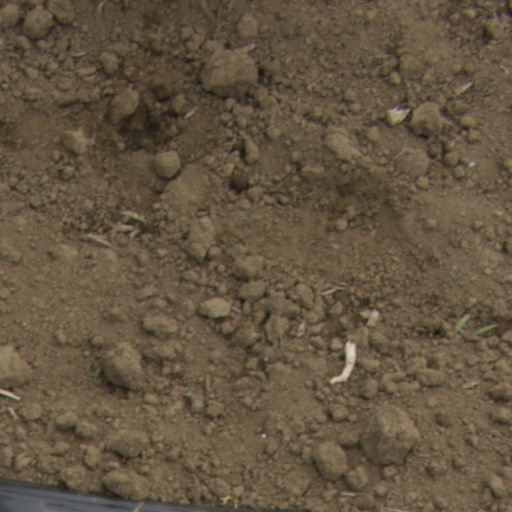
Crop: Jerusalem artichoke